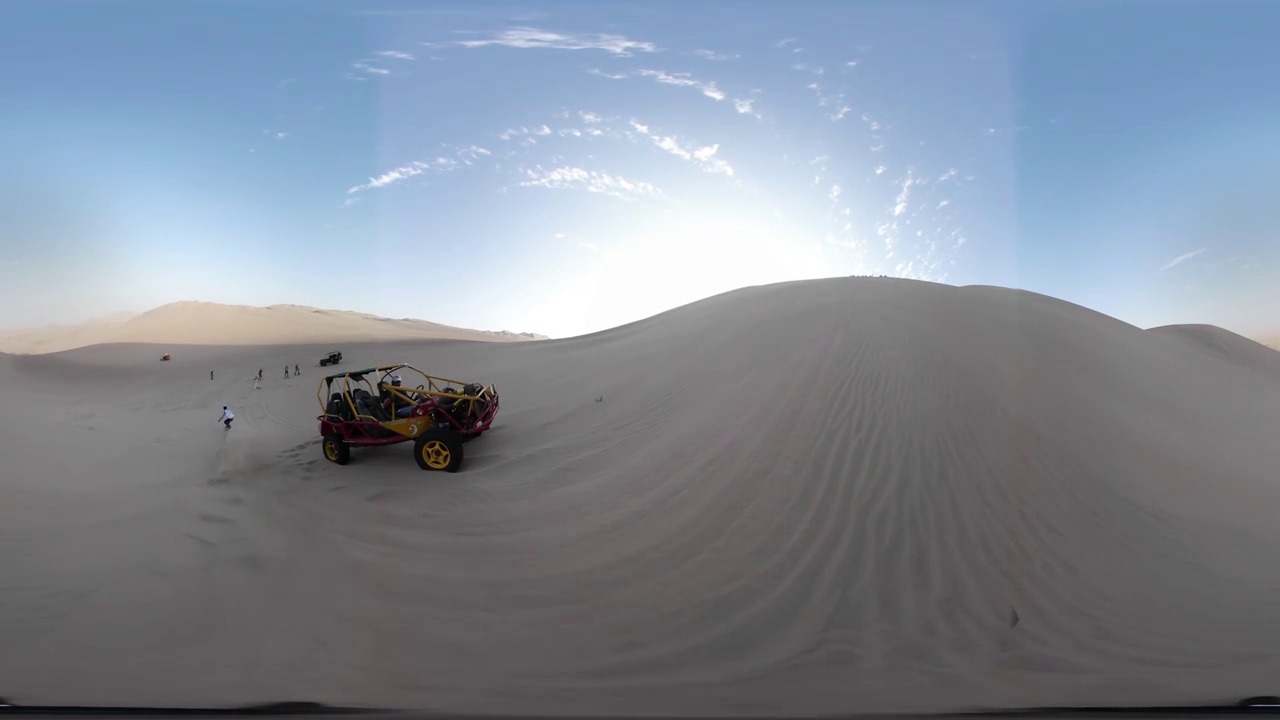
Referred object: Red and yellow vehicle

Referred object: the yellow-wheeled dune buggy